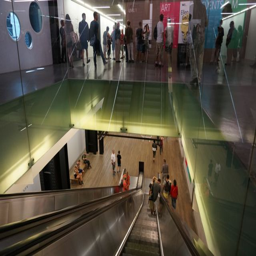
up and down the escalators